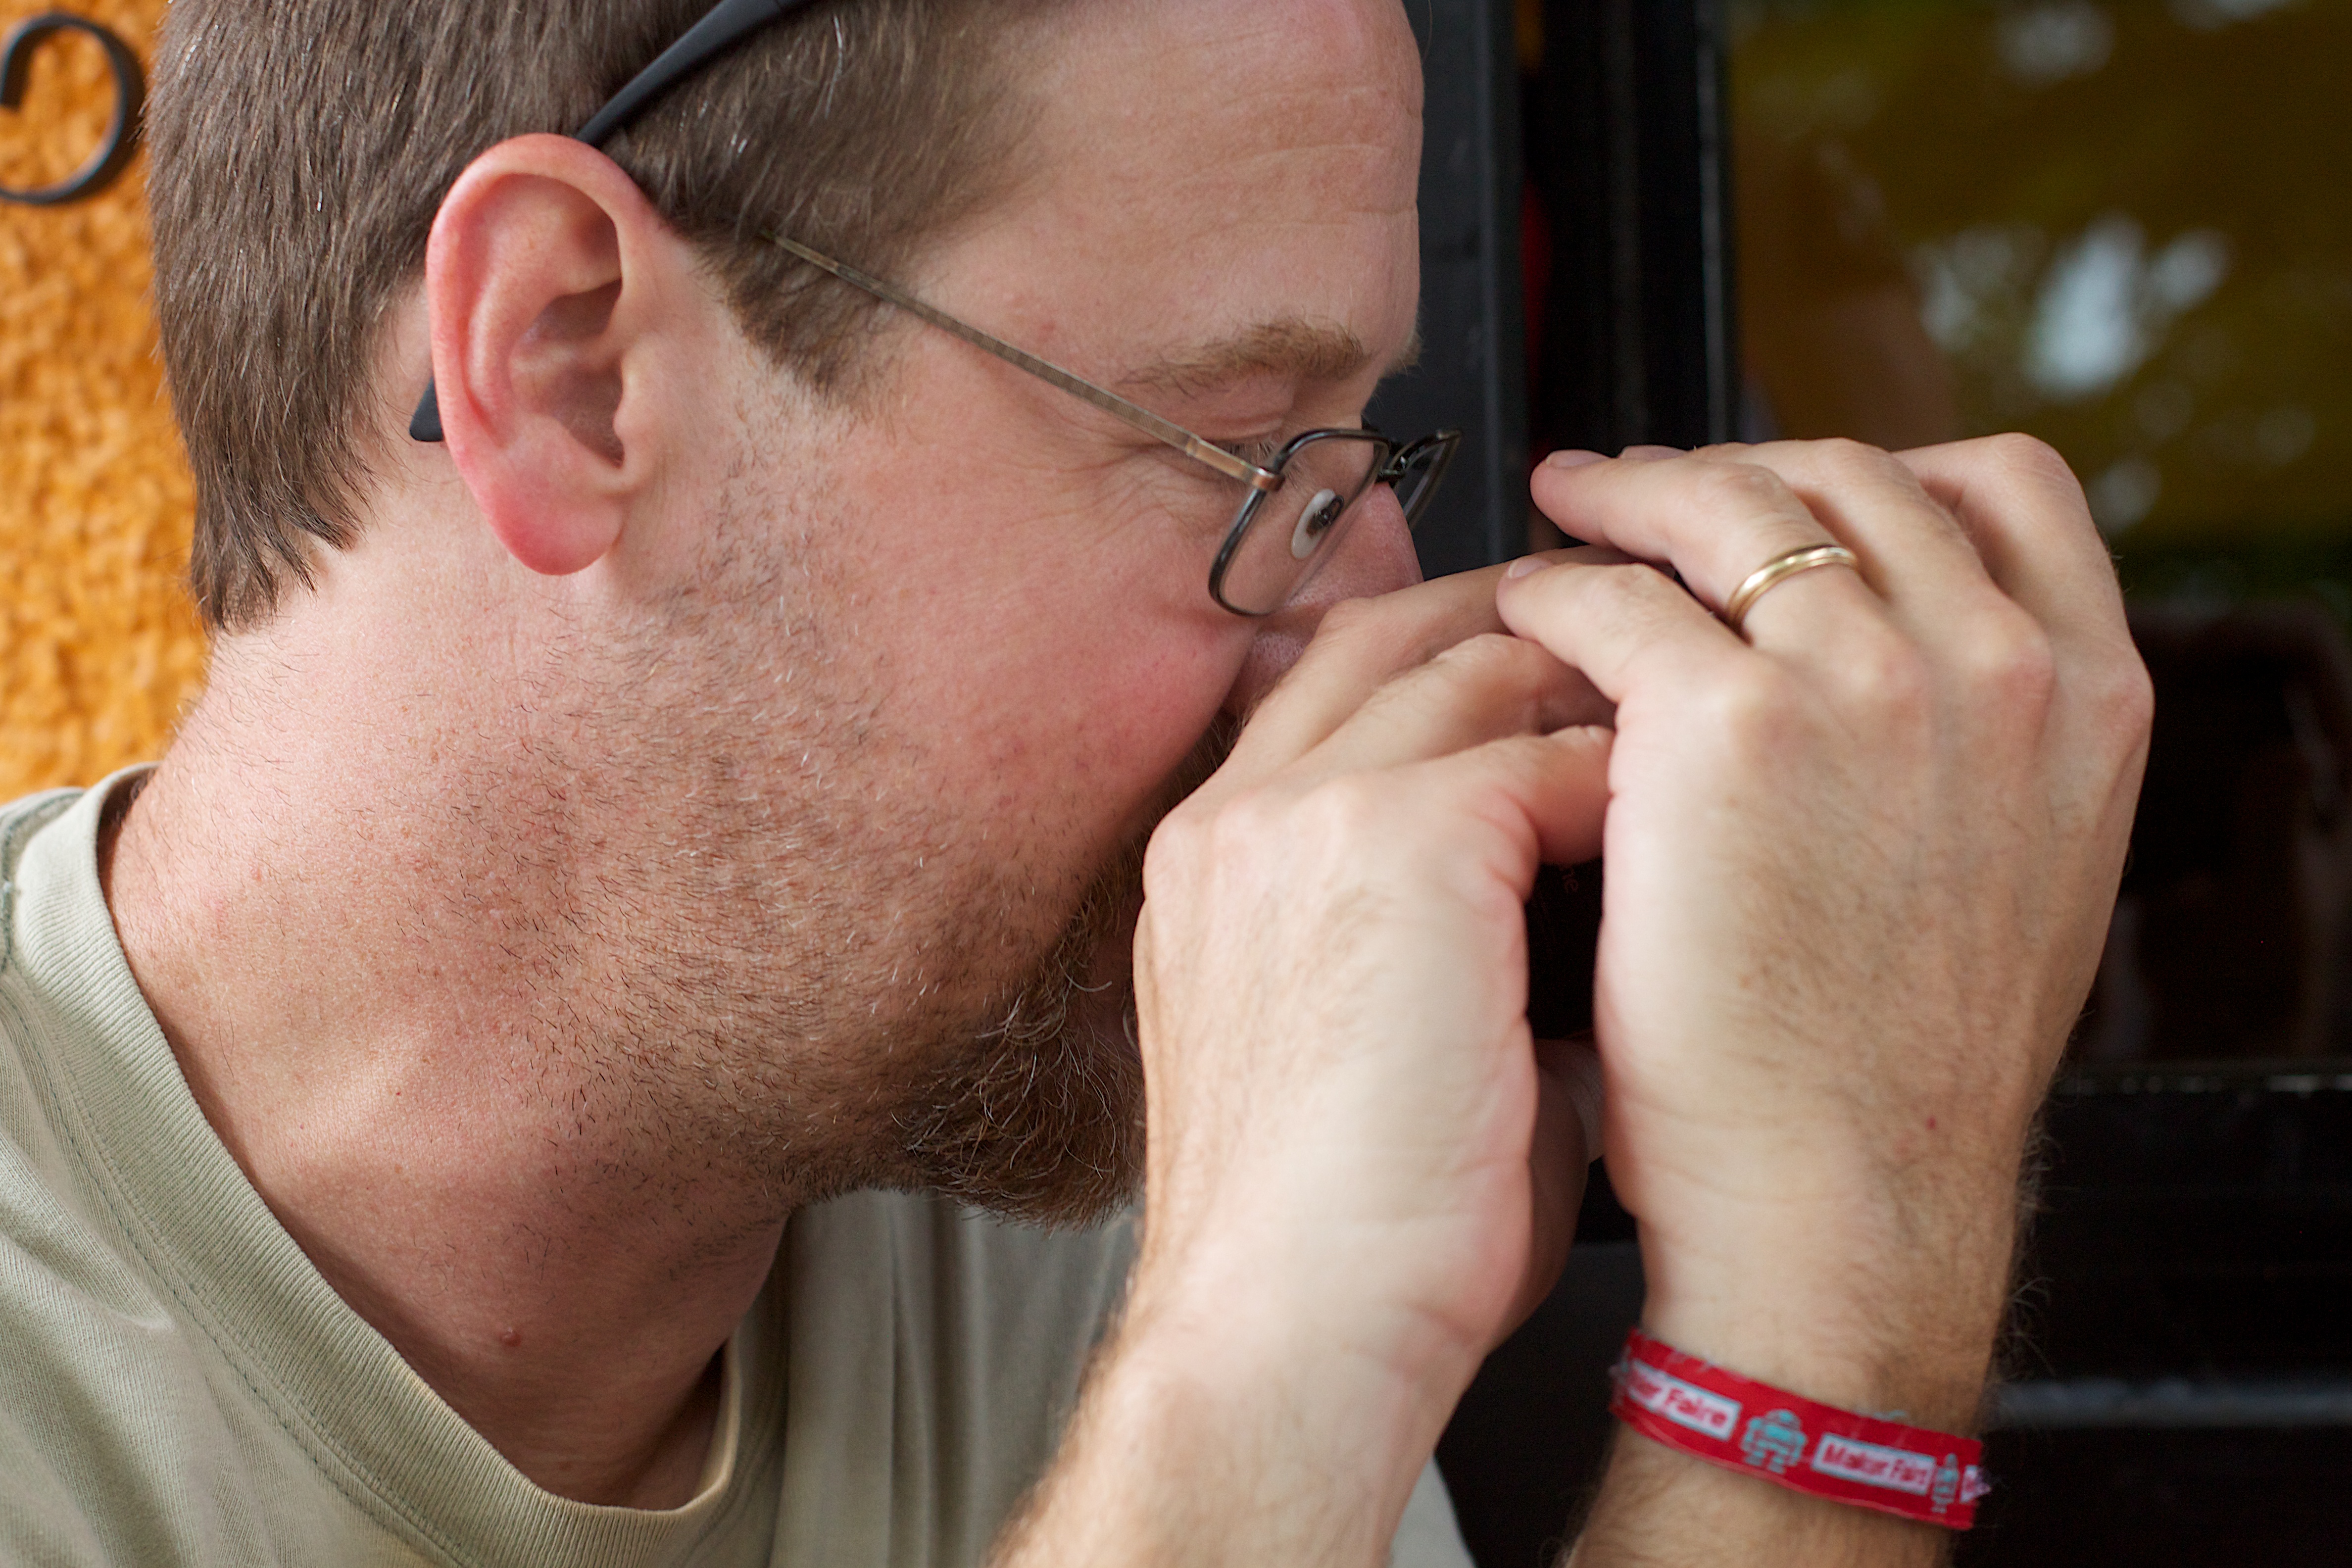
hand, man, person, hair, male, leg, portrait, finger, ear, arm, beard, muscle, mouth, close up, human body, face, nose, eye, glasses, head, skin, organ, emotion, interaction, sense, facial hair, vision care